Jesse Marcel

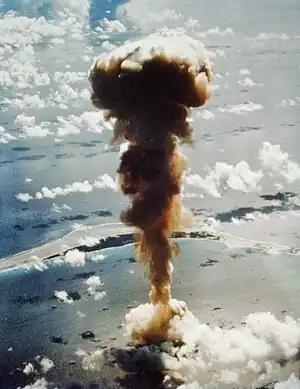
Aerial view of an Operation Crossroads mushroom cloud rising from the lagoon with the Bikini Island visible in the background

Operation Crossroads was a pair of nuclear weapon tests conducted by the United States at Bikini Atoll in mid-1946. They were the first nuclear weapon tests since Trinity in July 1945, and the first detonations of nuclear devices since the atomic bombing of Nagasaki on August 9, 1945. The purpose of the tests was to investigate the effect of nuclear weapons on warships. There were only seven nuclear bombs in existence in July 1946.